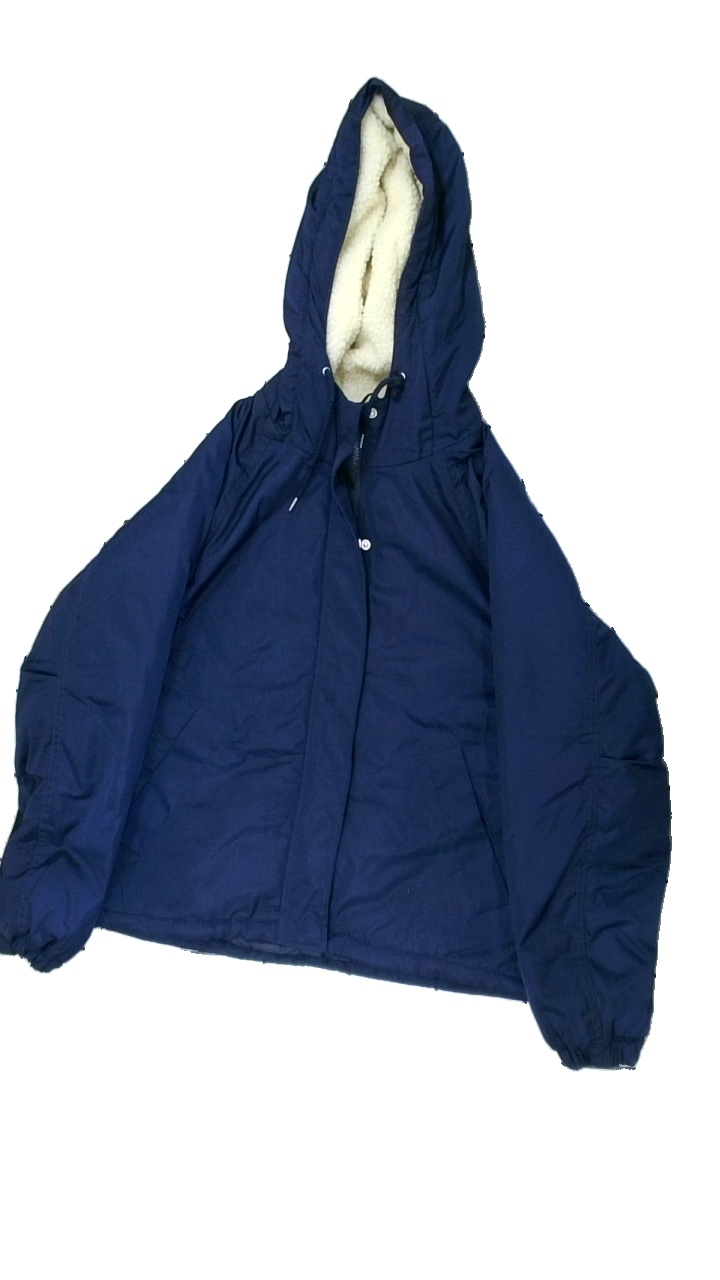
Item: Outerwear (Unisex)
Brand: Stay
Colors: Blue
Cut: Regular
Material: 100% polyester
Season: All
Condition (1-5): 3
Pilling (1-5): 5
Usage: Reuse
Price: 50-100